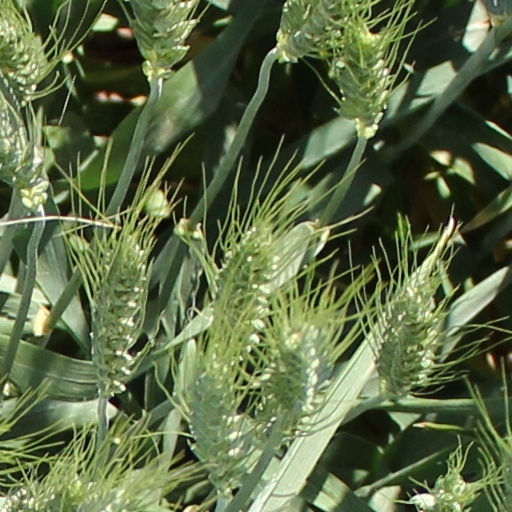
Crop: wheat